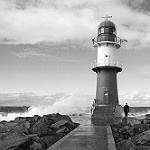
Label: B & W